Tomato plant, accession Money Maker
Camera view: vertical (180 deg); turntable rotation: 90 degrees
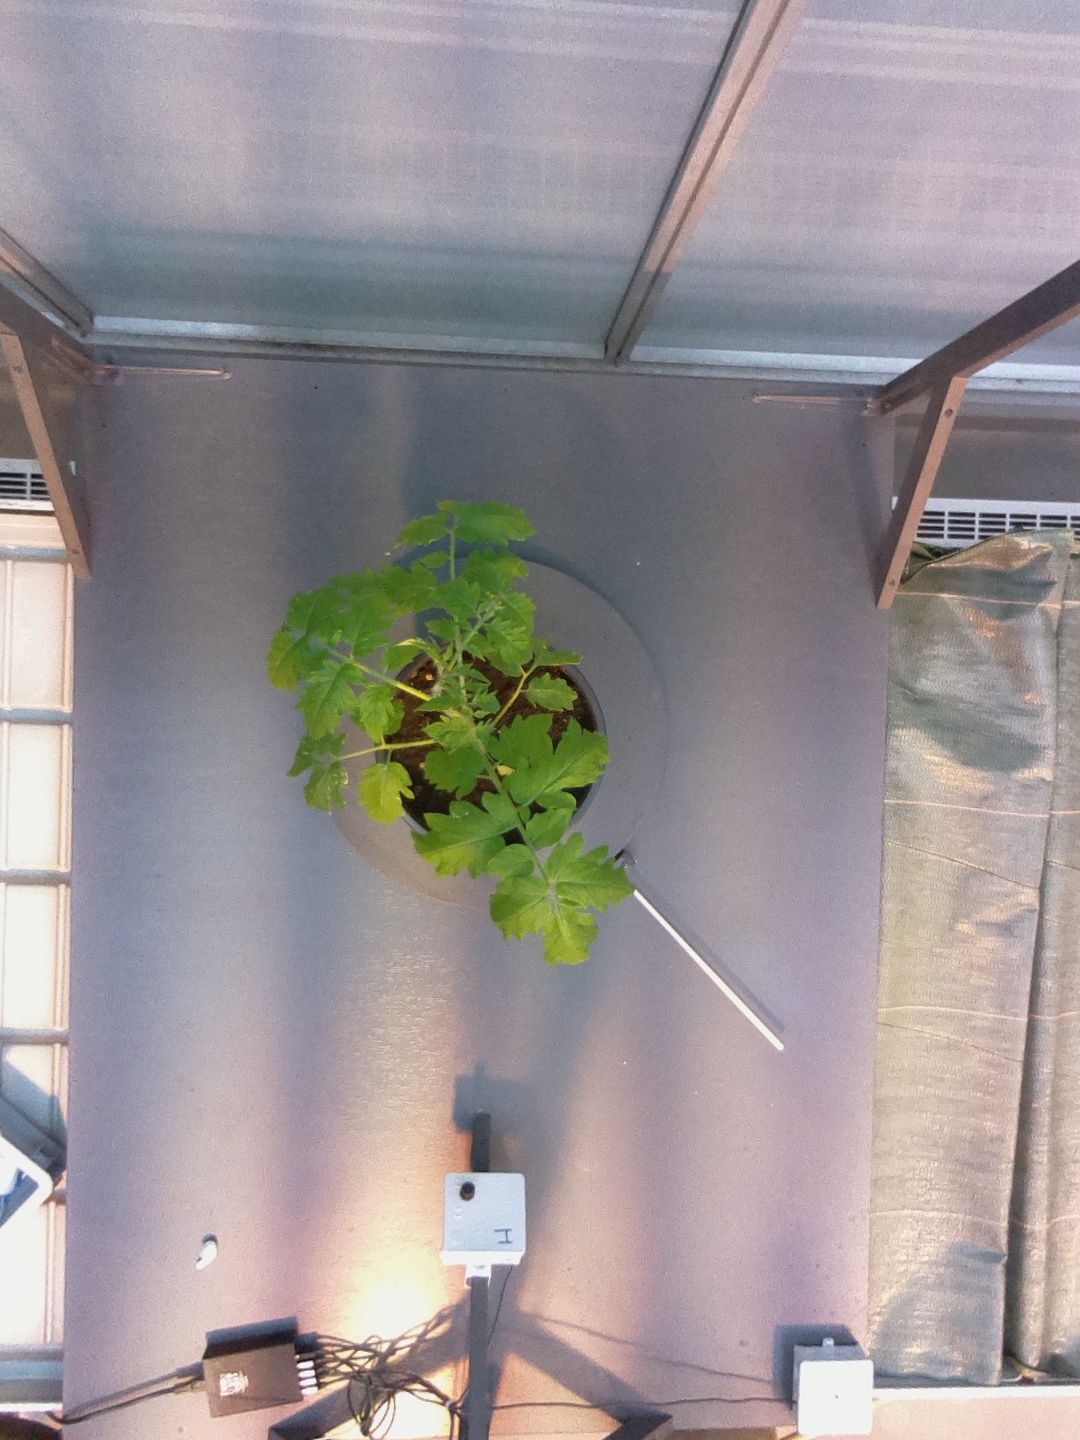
BBCH growth stage 13: 6 of true leaves visible